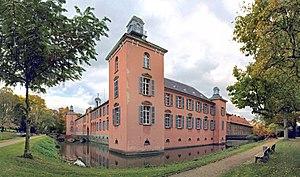
Le château de Kalkum est un Wasserburg dans le quartier de Kalkum au nord de Düsseldorf, à environ 2 km au nord-est de Kaiserswerth, et constitue un remarquable exemple de construction de style classique de château en Rhénanie. Avec son parc, il est placé depuis le 18 janvier 1984 dans son ensemble sous la protection des monuments historiques.